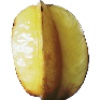
Label: Carambula 1